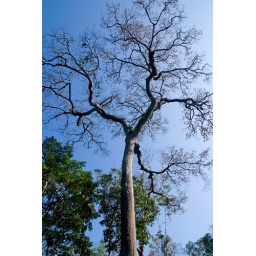
Brazil nut tree in the Embrapa Acre forest reserve.